Len Ford

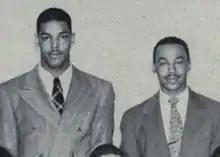
Ford (at left) and Bob Mann of Omega Psi Phi both went on to play in the NFL.

After the war, Ford transferred to the University of Michigan to play football in a bigger program than Morgan State's. He wanted to "get a shot at playing in the Rose Bowl one day", he later said. While attending Michigan, he was a member of Omega Psi Phi, an all-black fraternity whose membership also included Bob Mann, another Michigan end who went on to play in the NFL.